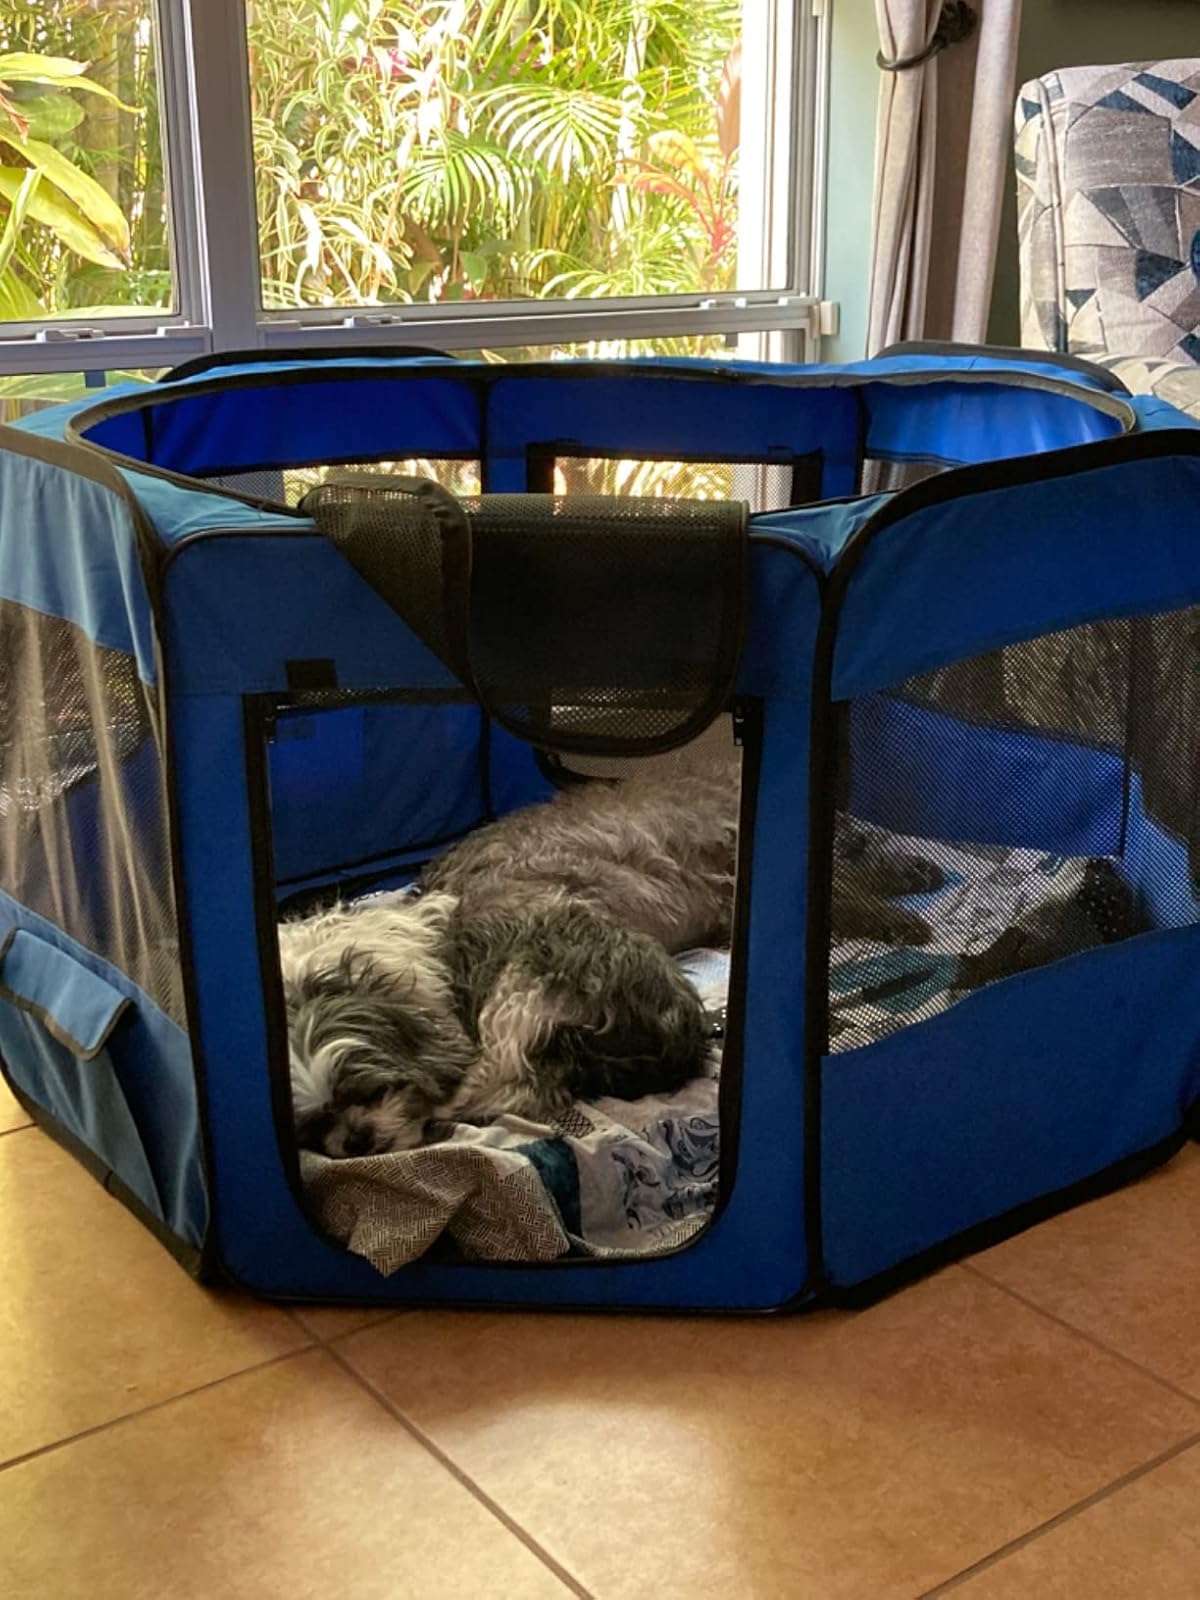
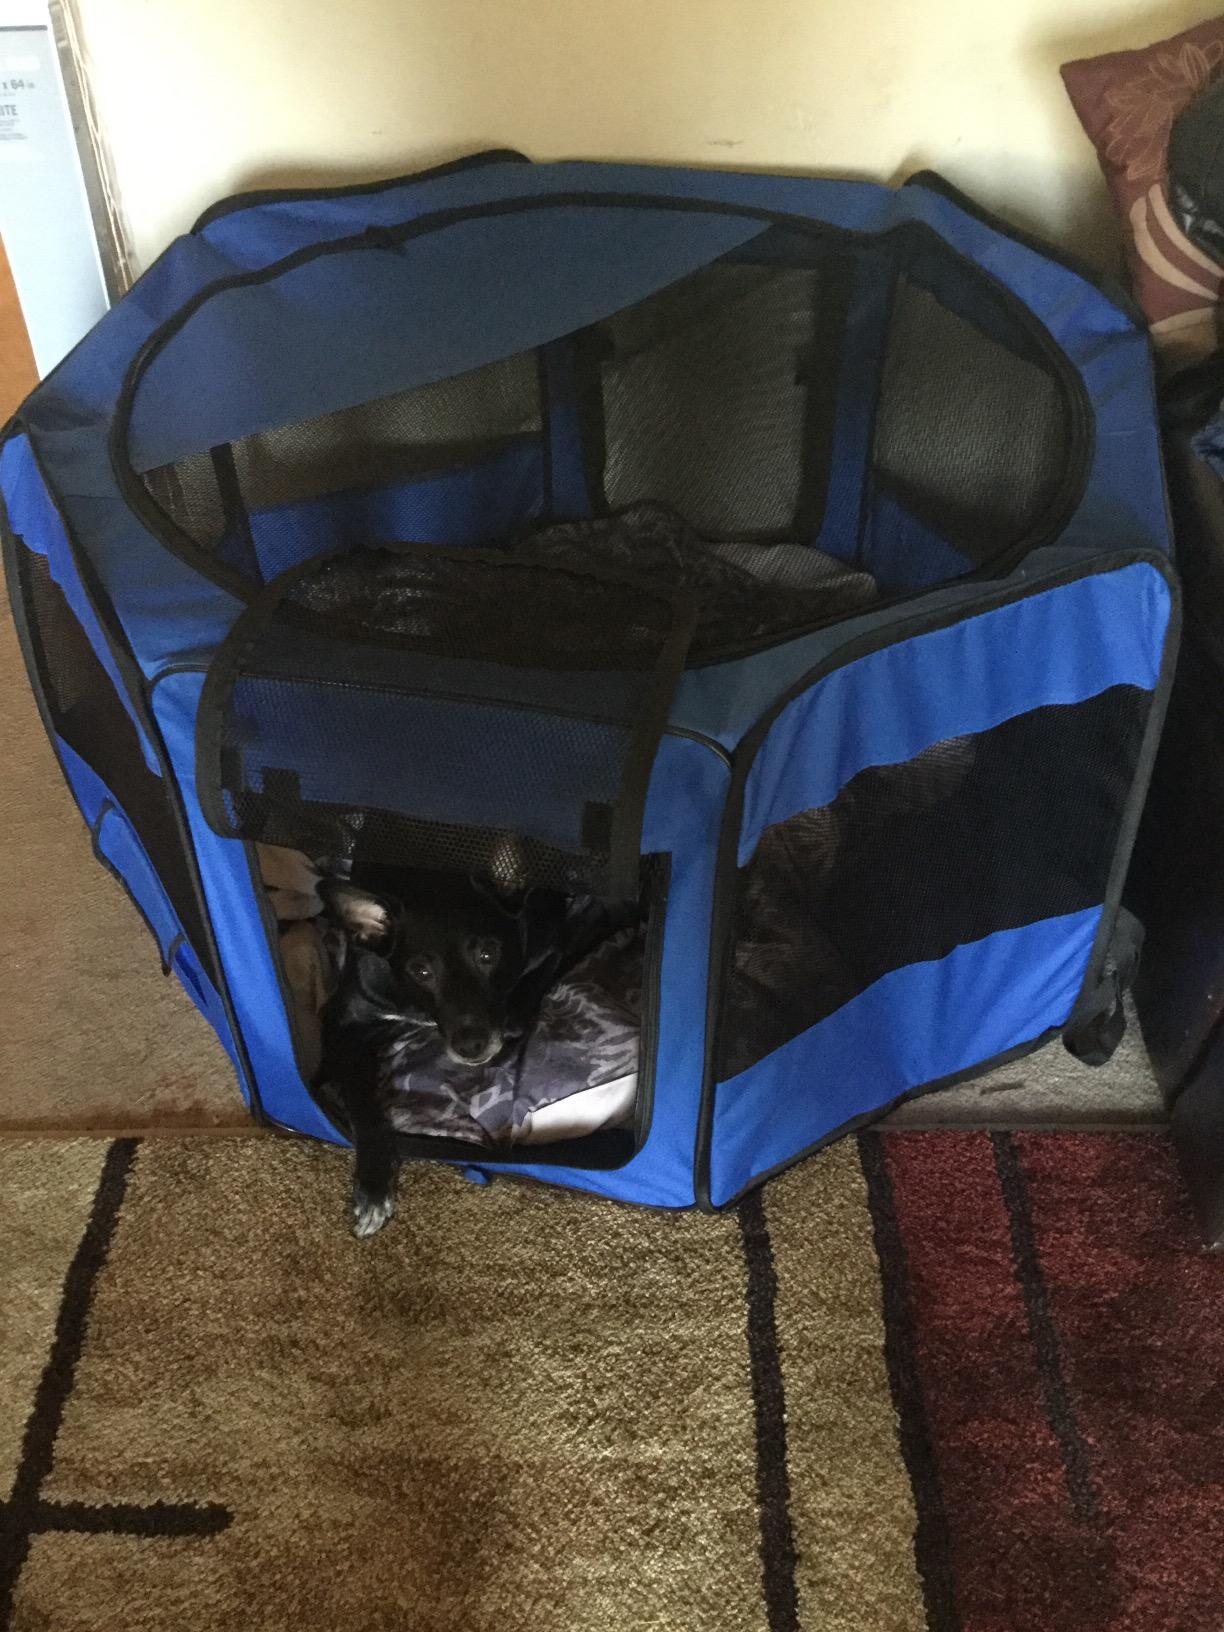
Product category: items_kennel
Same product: yes